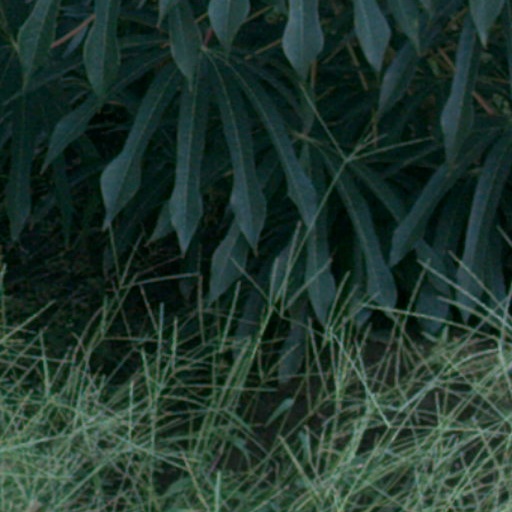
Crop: cassava